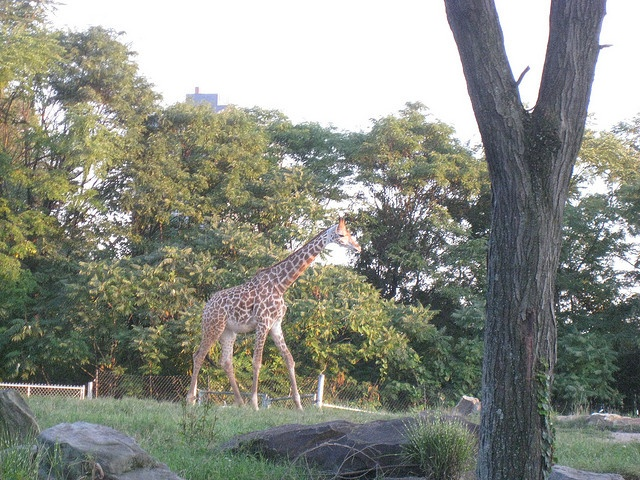
a giraffe in a fenced area with not much shade
Giraffe brought in ground next to some trees in exhibit
A giraffe walking around in a zoo pin.
A giraffe walking in the grass past trees
a big giraffe walks through the grass